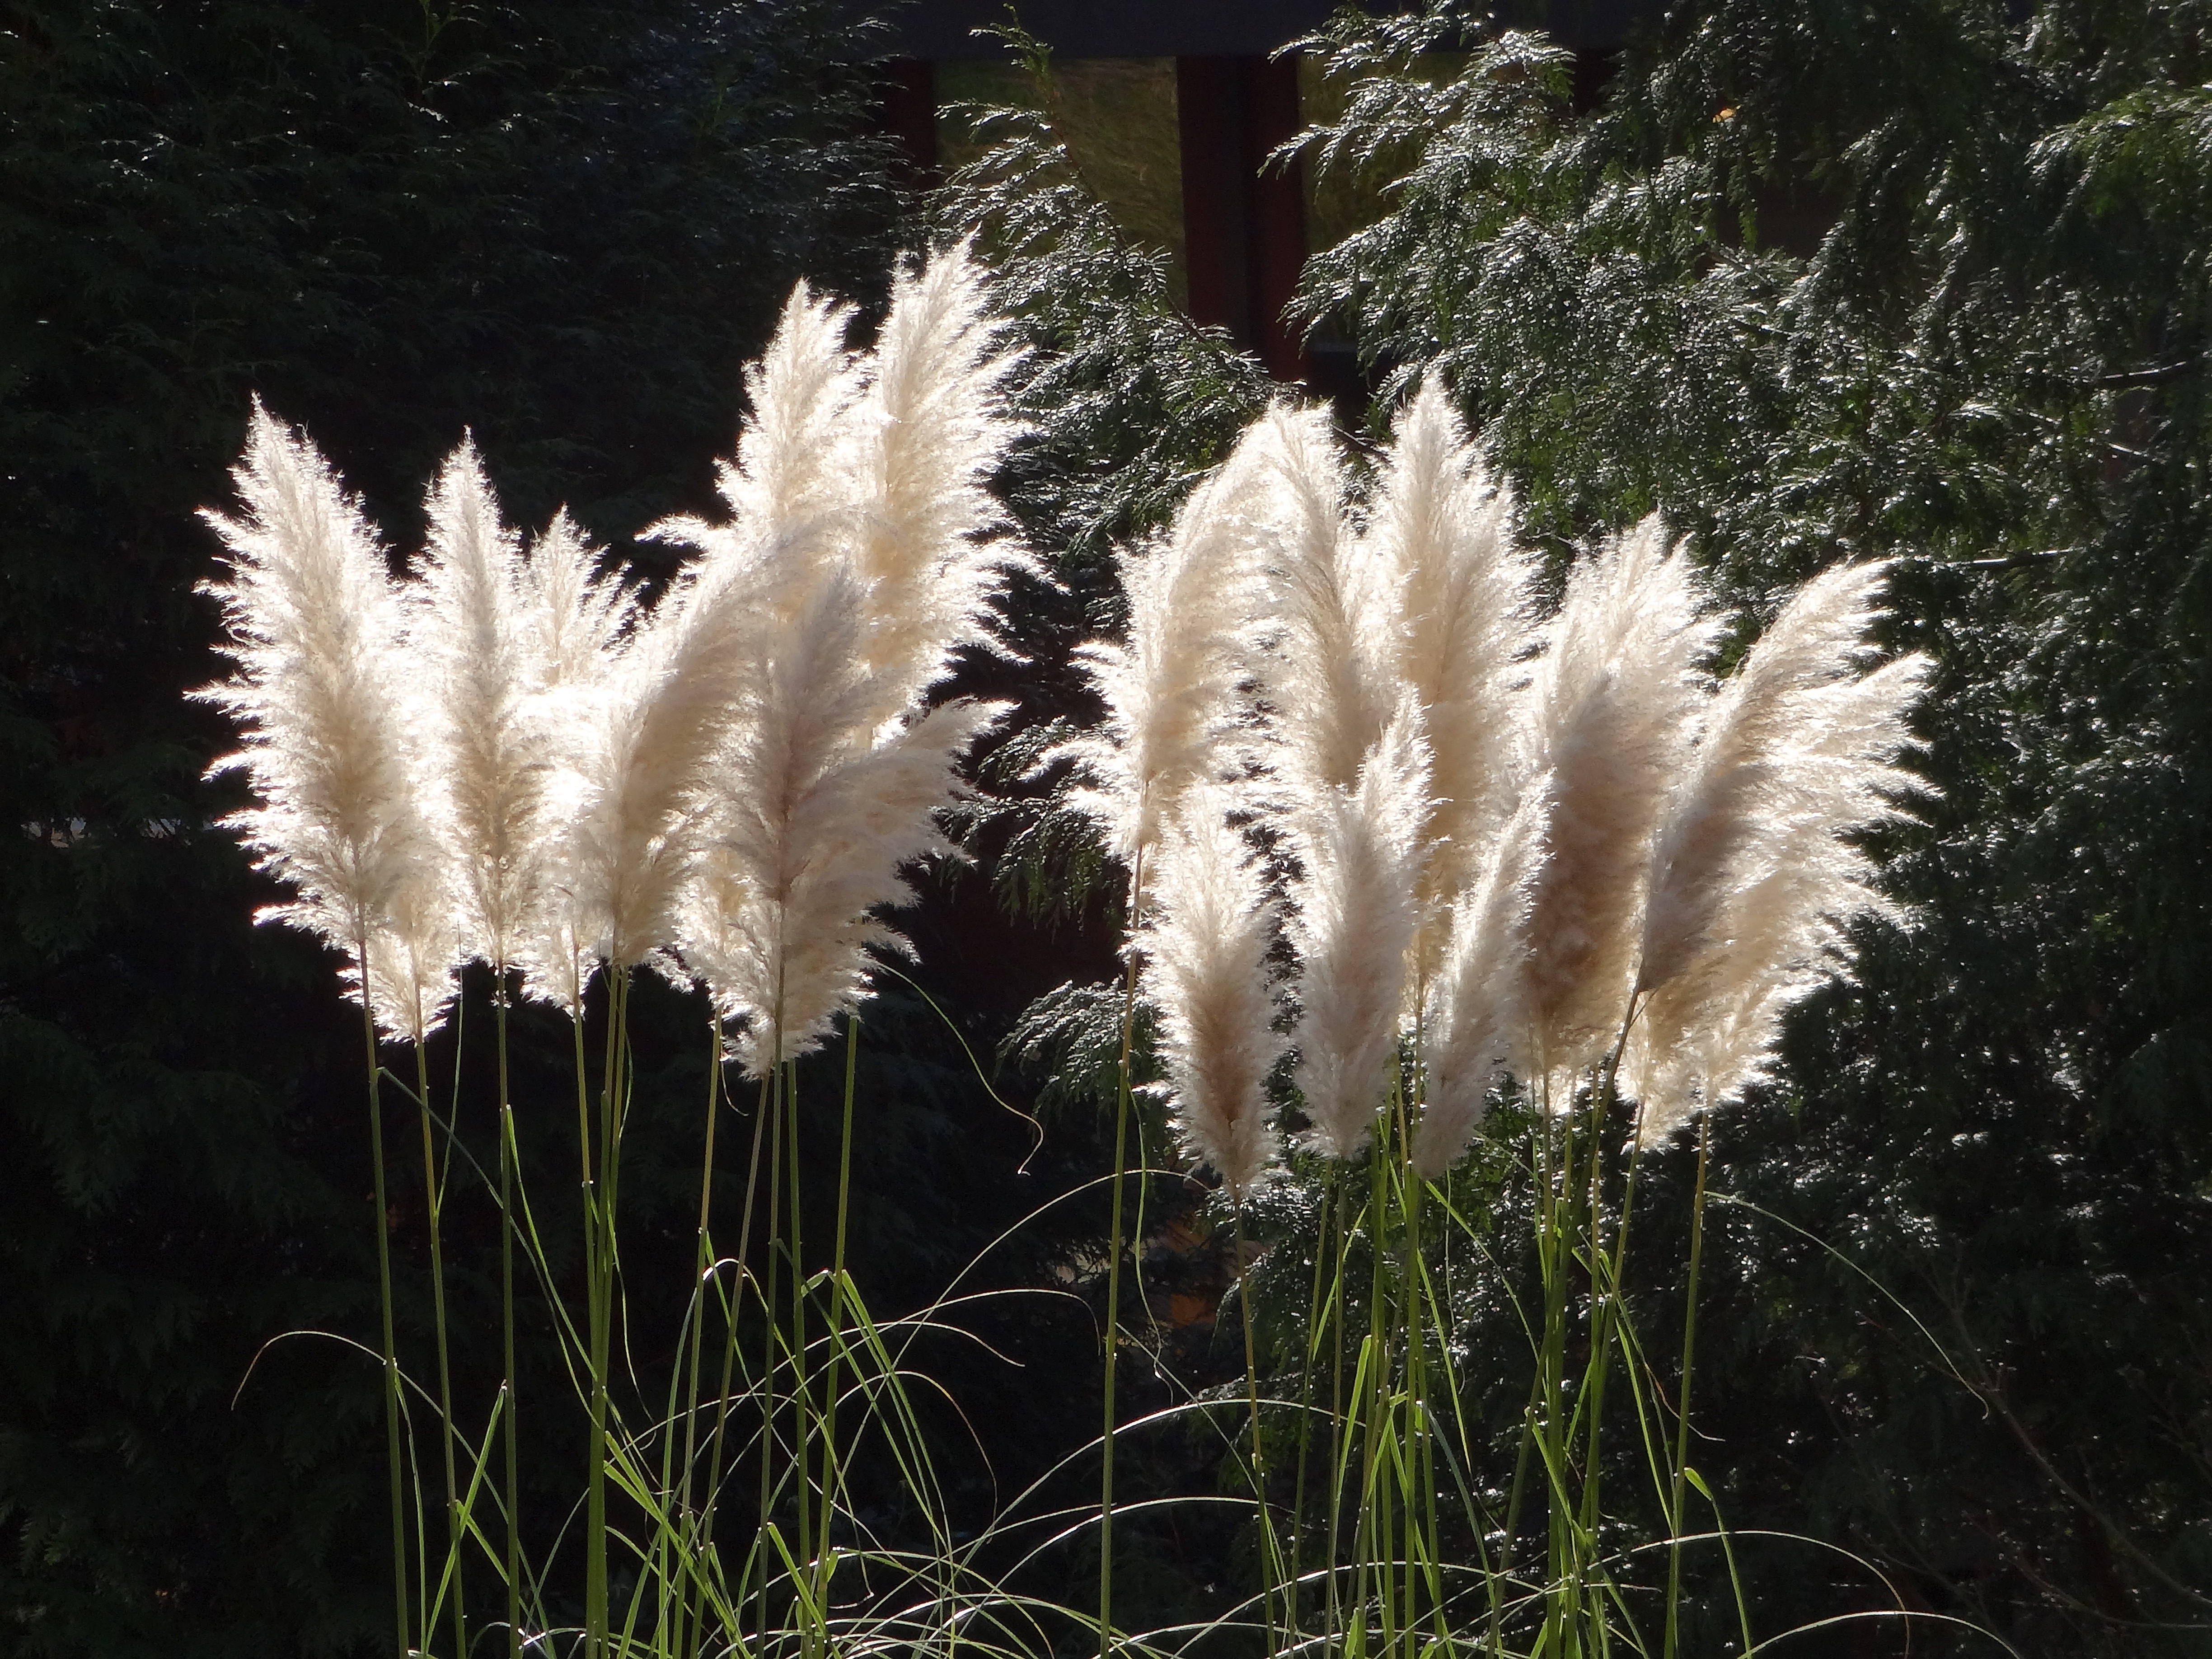
grass, plant, flower, botany, flora, flowering plant, grass family, plant stem, land plant